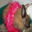
Label: rabbit